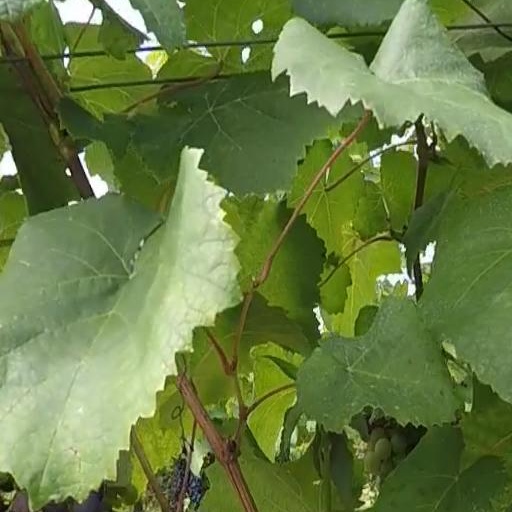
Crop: grape